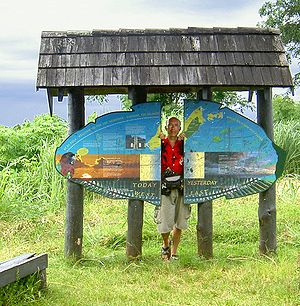
180. længdekreds
180° Meridian, Taveuni, Fiji
Den 180. længdekreds eller antimeridianen er den længdekreds, som ligger 180° øst eller vest for Nulmeridianen, der går gennem observatoriet i Greenwich. Den 180. længdekreds er grundlag for Datolinjen, fordi den på store strækninger går gennem åbent vand i Stillehavet. Længdekredsen går dog også gennem Sibirien, Fiji og Antarktis.